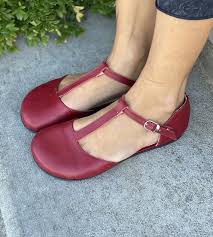
Label: Ballet Flat